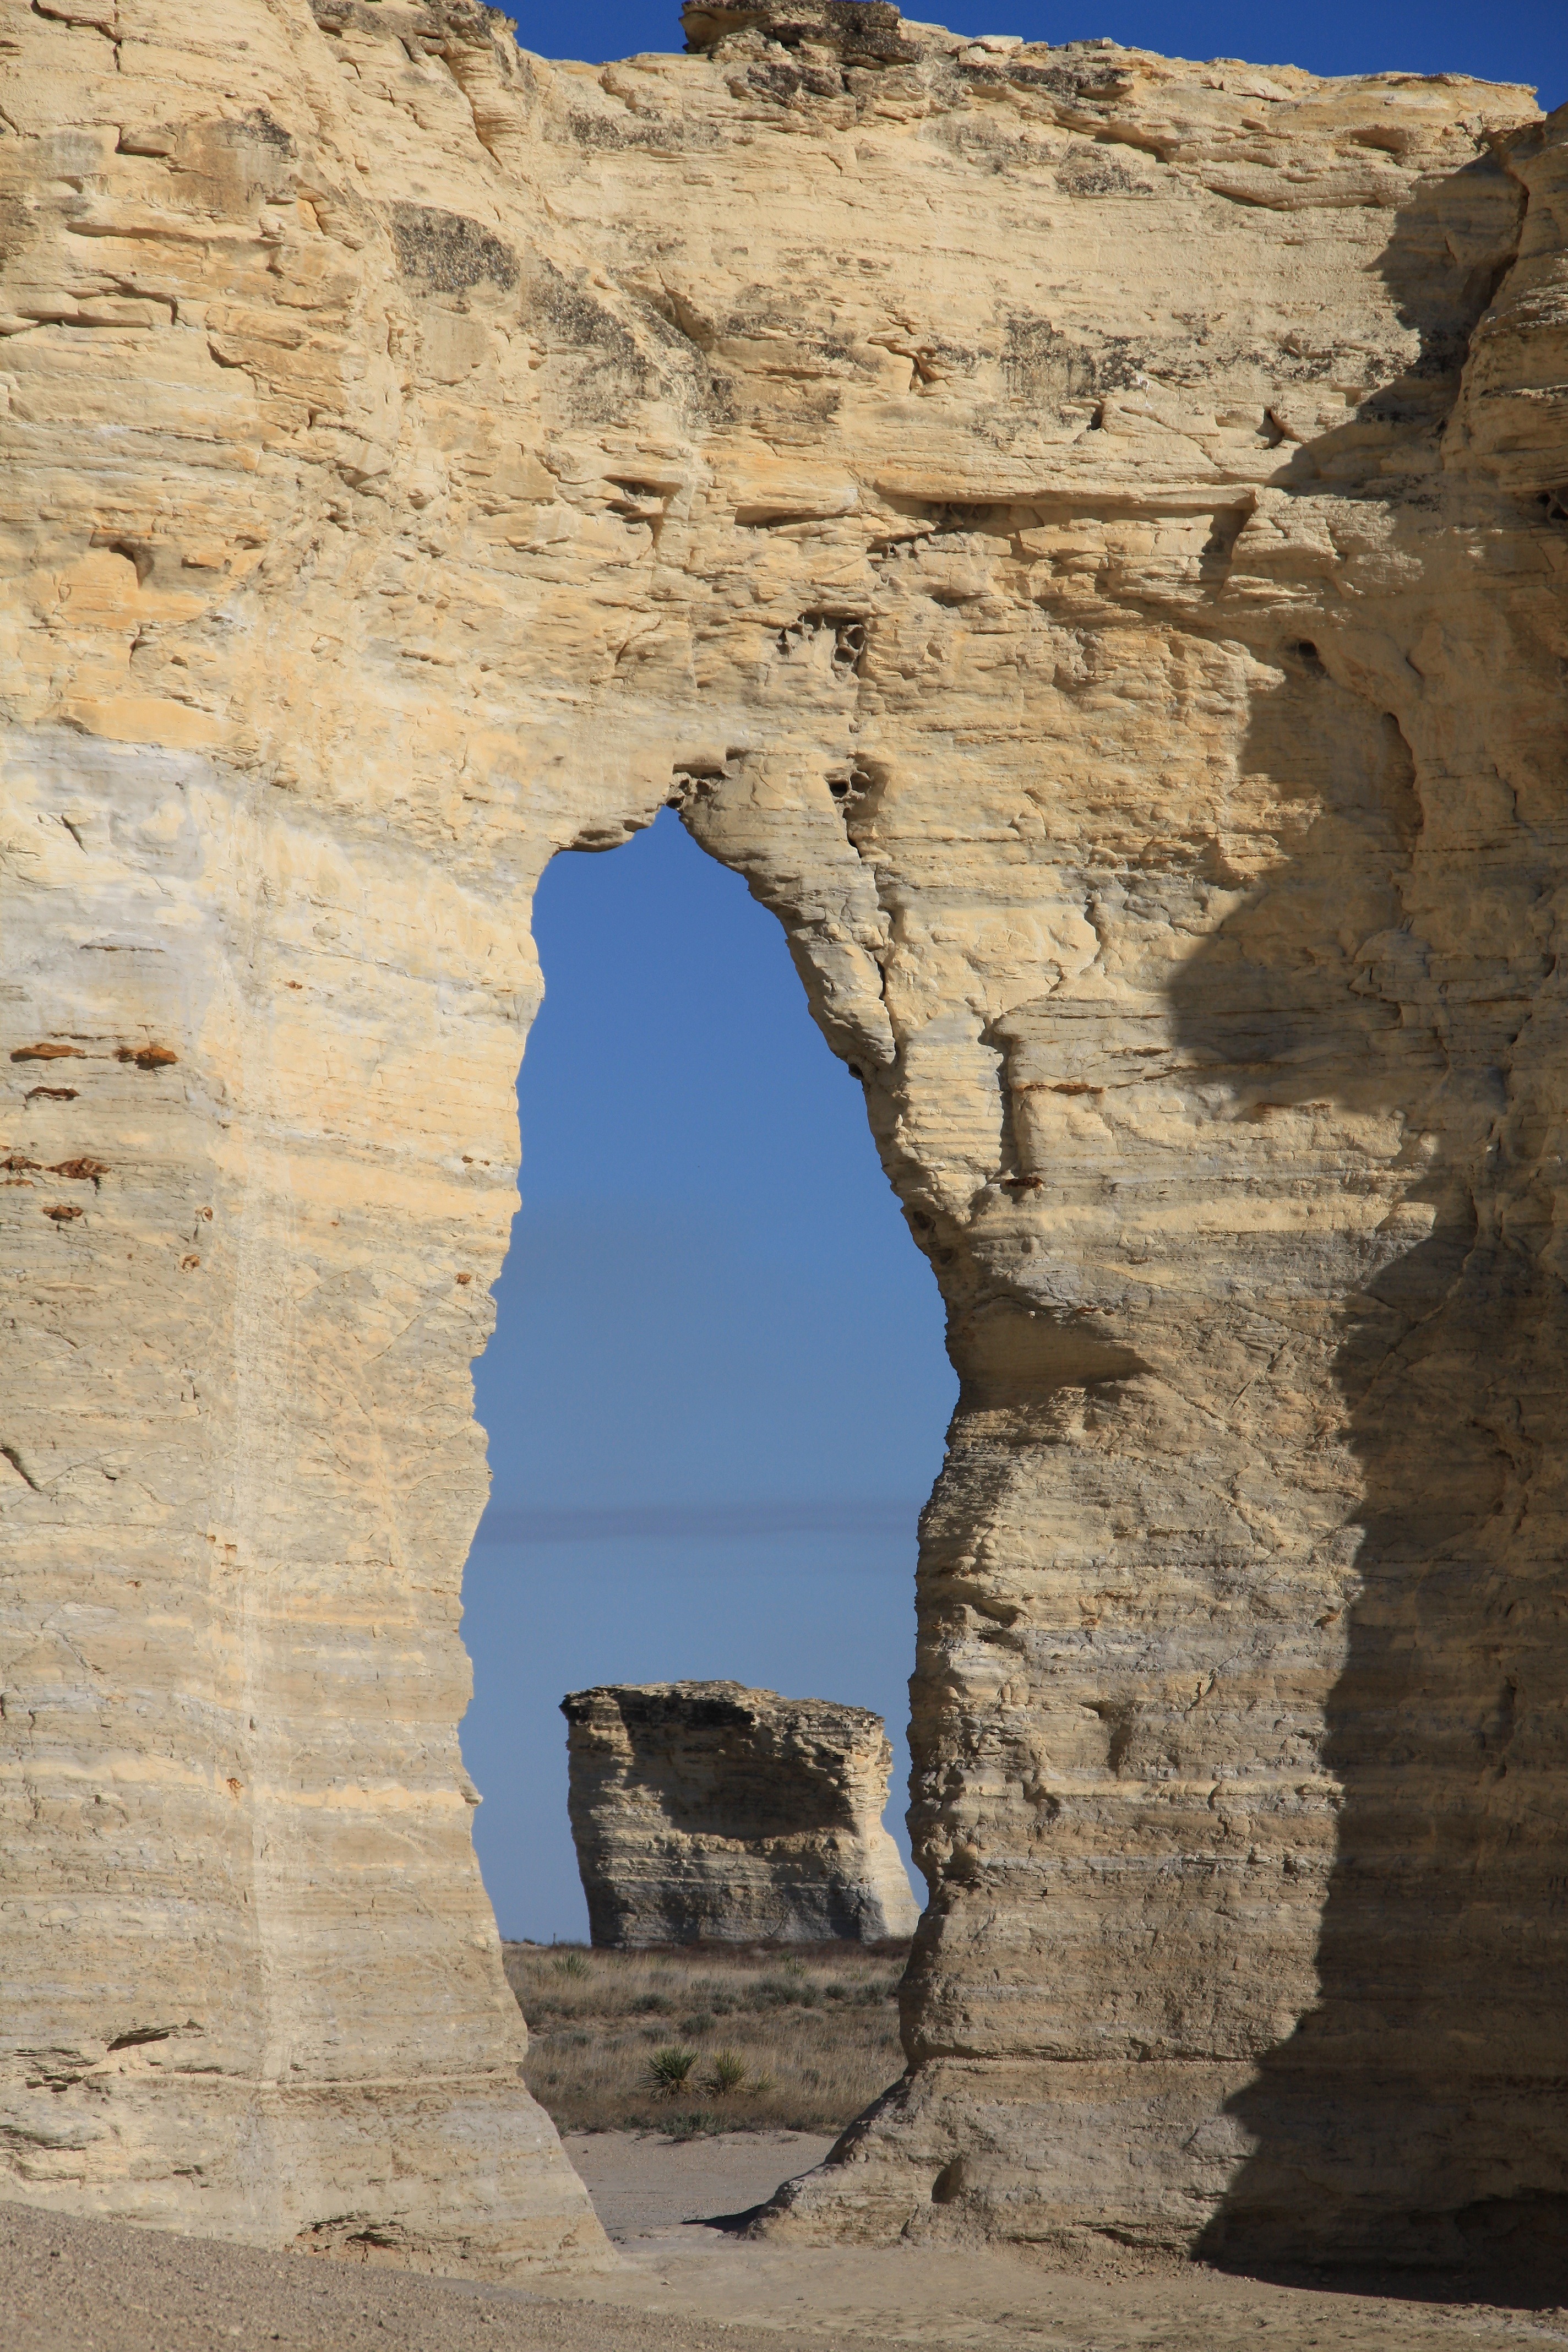
nature, rock, architecture, sky, view, wall, monument, formation, cliff, arch, landmark, rocky, terrain, material, outside, geology, temple, ruins, badlands, opening, formations, wadi, monolith, destinations, kansas, outcrops, natural arch, crags, ancient history, monument rocks